Giuseppe Spina

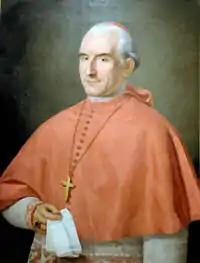
Giuseppe Spina

Giuseppe Maria Spina (11 March 1756 – 13 November 1828) was an Italian Roman Catholic cardinal.